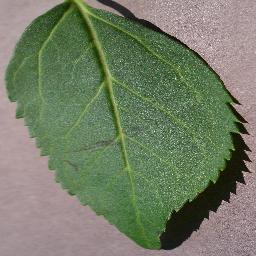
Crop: cherry
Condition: (including_sour)_healthy